2 World Trade Center (1971–2001)

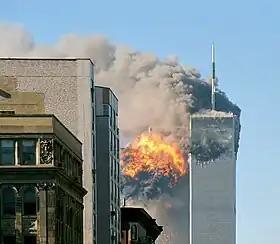
United Airlines Flight 175 hits 2 World Trade Center in the September 11 attacks

At 9:03 a.m. EDT on September 11, 2001, five terrorists crashed United Airlines Flight 175 into the southern face of the South Tower. Three buildings in the World Trade Center complex, including 2 WTC, collapsed due to fire-induced structural failure. The light construction and hollow nature of the structures allowed the jet fuel to penetrate far inside the towers, igniting many large fires simultaneously over a wide area of the impacted floors. The fuel from the planes burned at most for a few minutes, but the contents of the buildings burned over the next hour to hour and a half.